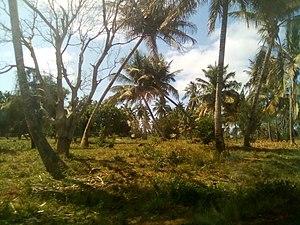
Le district de Vilankulo est une subdivision administrative de la province d'Inhambane au nord du Mozambique. En 2007, sa population est de 135 710 habitants.